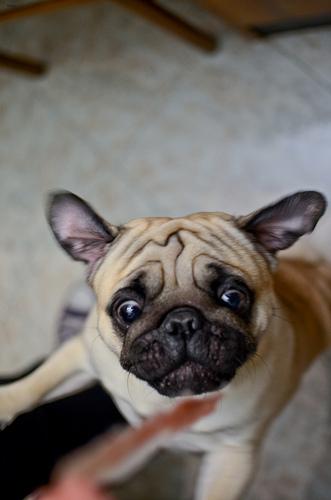
Breed: pug